New Age Outlaws

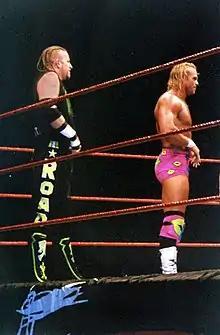

James and Gunn defeated the Legion of Doom for the Tag Team Championship in November 1997. This marked Gunn's fourth Tag Team Title reign and Road Dogg's first. Not only did the team win the titles that night, but they also got their "Outlaws" nickname when they "stole" the win and then ran to a waiting car, prompting "Raw" announcer Jim Ross to liken them to outlaws leaving a robbery. The name 'New Age Outlaws' was first used during their feud with LOD on the December 15 episode of "Monday Night Raw"; the Outlaws joined Triple H and Shawn Michaels, collectively known as D-Generation X, in assaulting the team, including shaving off one of Road Warrior Hawk's mohawks and throwing Road Warrior Animal through the announcers' table. The name stuck and the New Age Outlaws quickly became one of the most hated teams in the WWF.